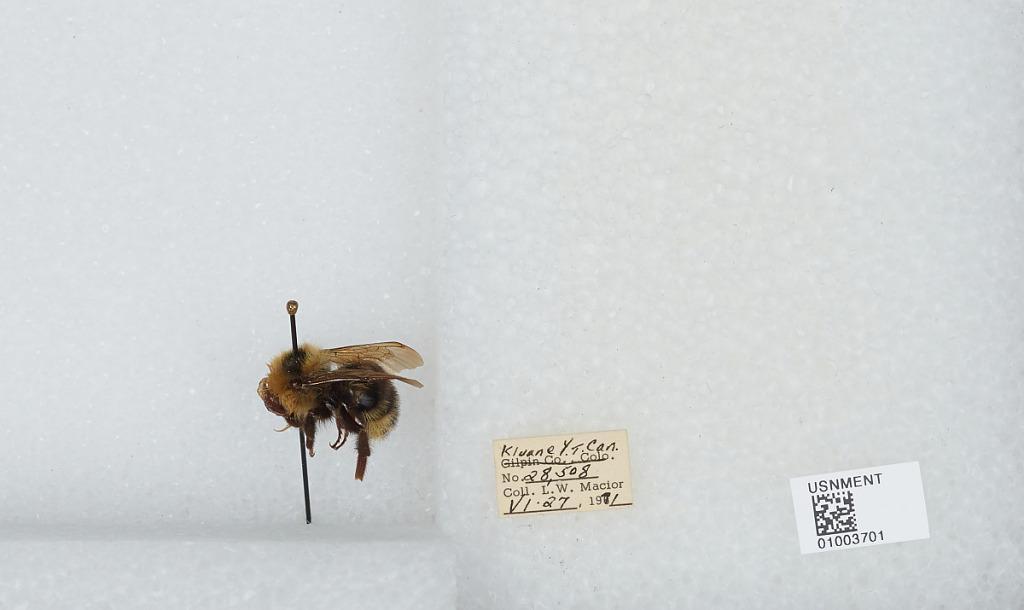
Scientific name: Bombus (Psithyrus) insularis (Smith)
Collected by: L. Macior
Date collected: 1971-6-27
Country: Canada
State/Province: Yukon Territory
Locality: Kluane
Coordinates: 60.75, -139.5